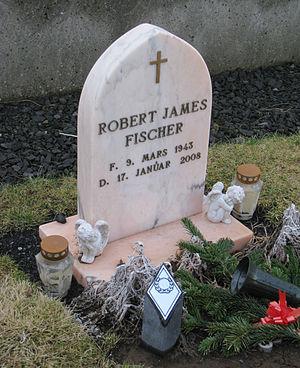
Robert James Fischer, dit Bobby Fischer, né le 9 mars 1943 à Chicago aux États-Unis et mort le 17 janvier 2008 à Reykjavik en Islande, est un joueur d'échecs américain, naturalisé islandais en 2005.